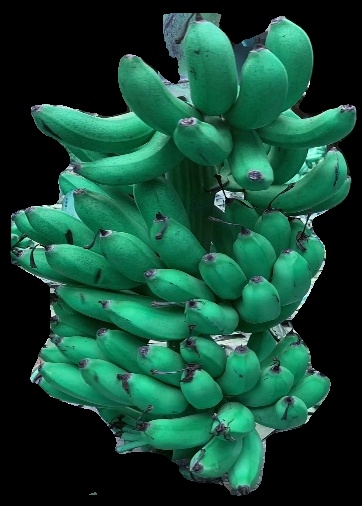
Variety: rasbale
Grade: grade1